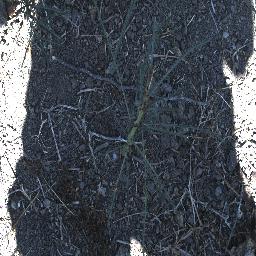
Label: parkinsonia